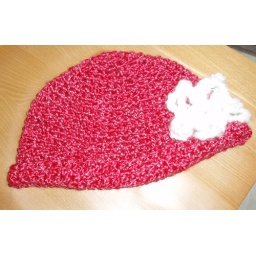
Crocheted hat made with Lion Brand Homespun in Covered Bridge Red with a flower made in Patons Divine Icicle White